Wutach Gorge

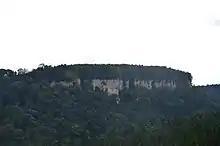
The left gorge face of the "Flühen"

After turning sharply at the prominent Wutach Knee ("Wutachknie") the Wutach crosses and important fault line, south of which the Upper Muschelkalk, which descends deeply, accompanies the upper valley slopes once more in the form of rock faces. In this third gorge, the "Flühen" (Alemannic: rock faces), the dimensions of the gorge and its rock faces reach their greatest extent. Here lies the heavily fissured Swabian Jura with its highest precipice, the "Walenhalde"(350 m). The "Flühen" are, however, exhibit less variety and were did not become a tourist attraction until the opening of the Wutach Valley Railway, which crosses over them.